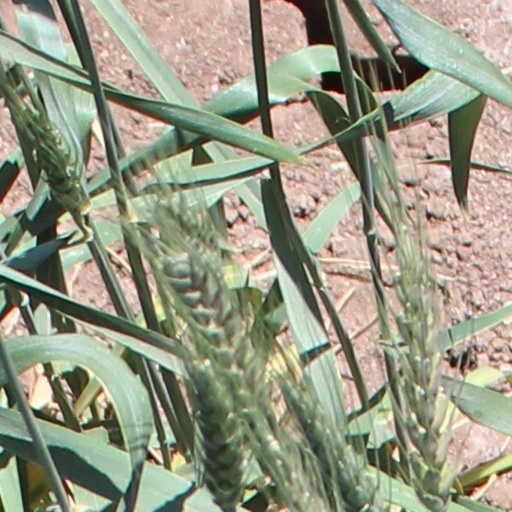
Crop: wheat